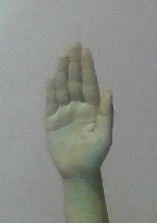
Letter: seen